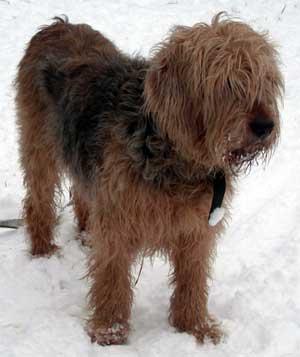
otterhound